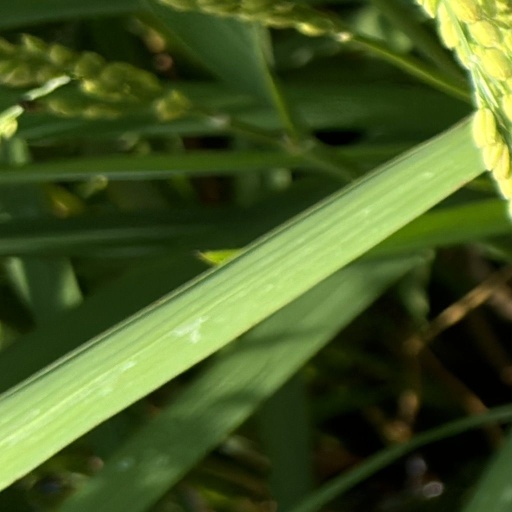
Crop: rice